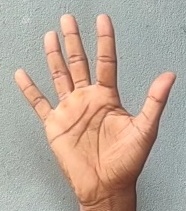
ASL sign: 5